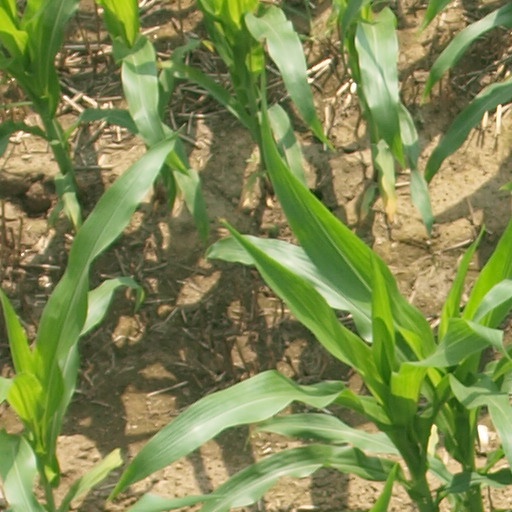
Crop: maize; corn